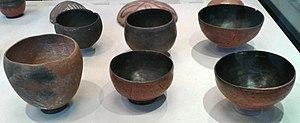
Potteries de la culture Nubienne dites du groupe A. Musee du Louvre